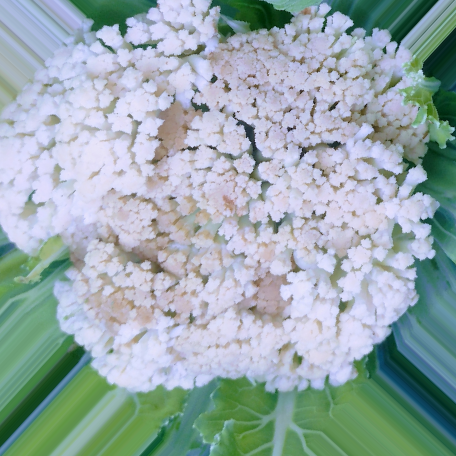
Label: Bacterial spot rot